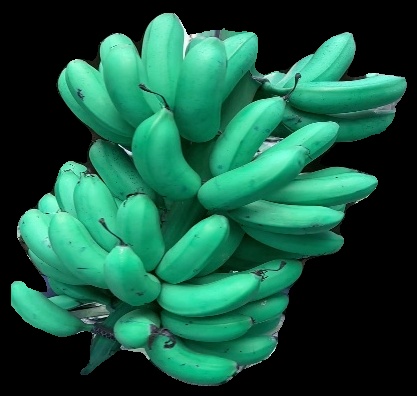
Variety: rasbale
Grade: grade1